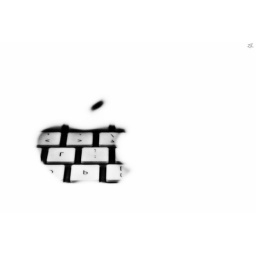
A reflection of keyboard in the Apple sign on my computer in the college.